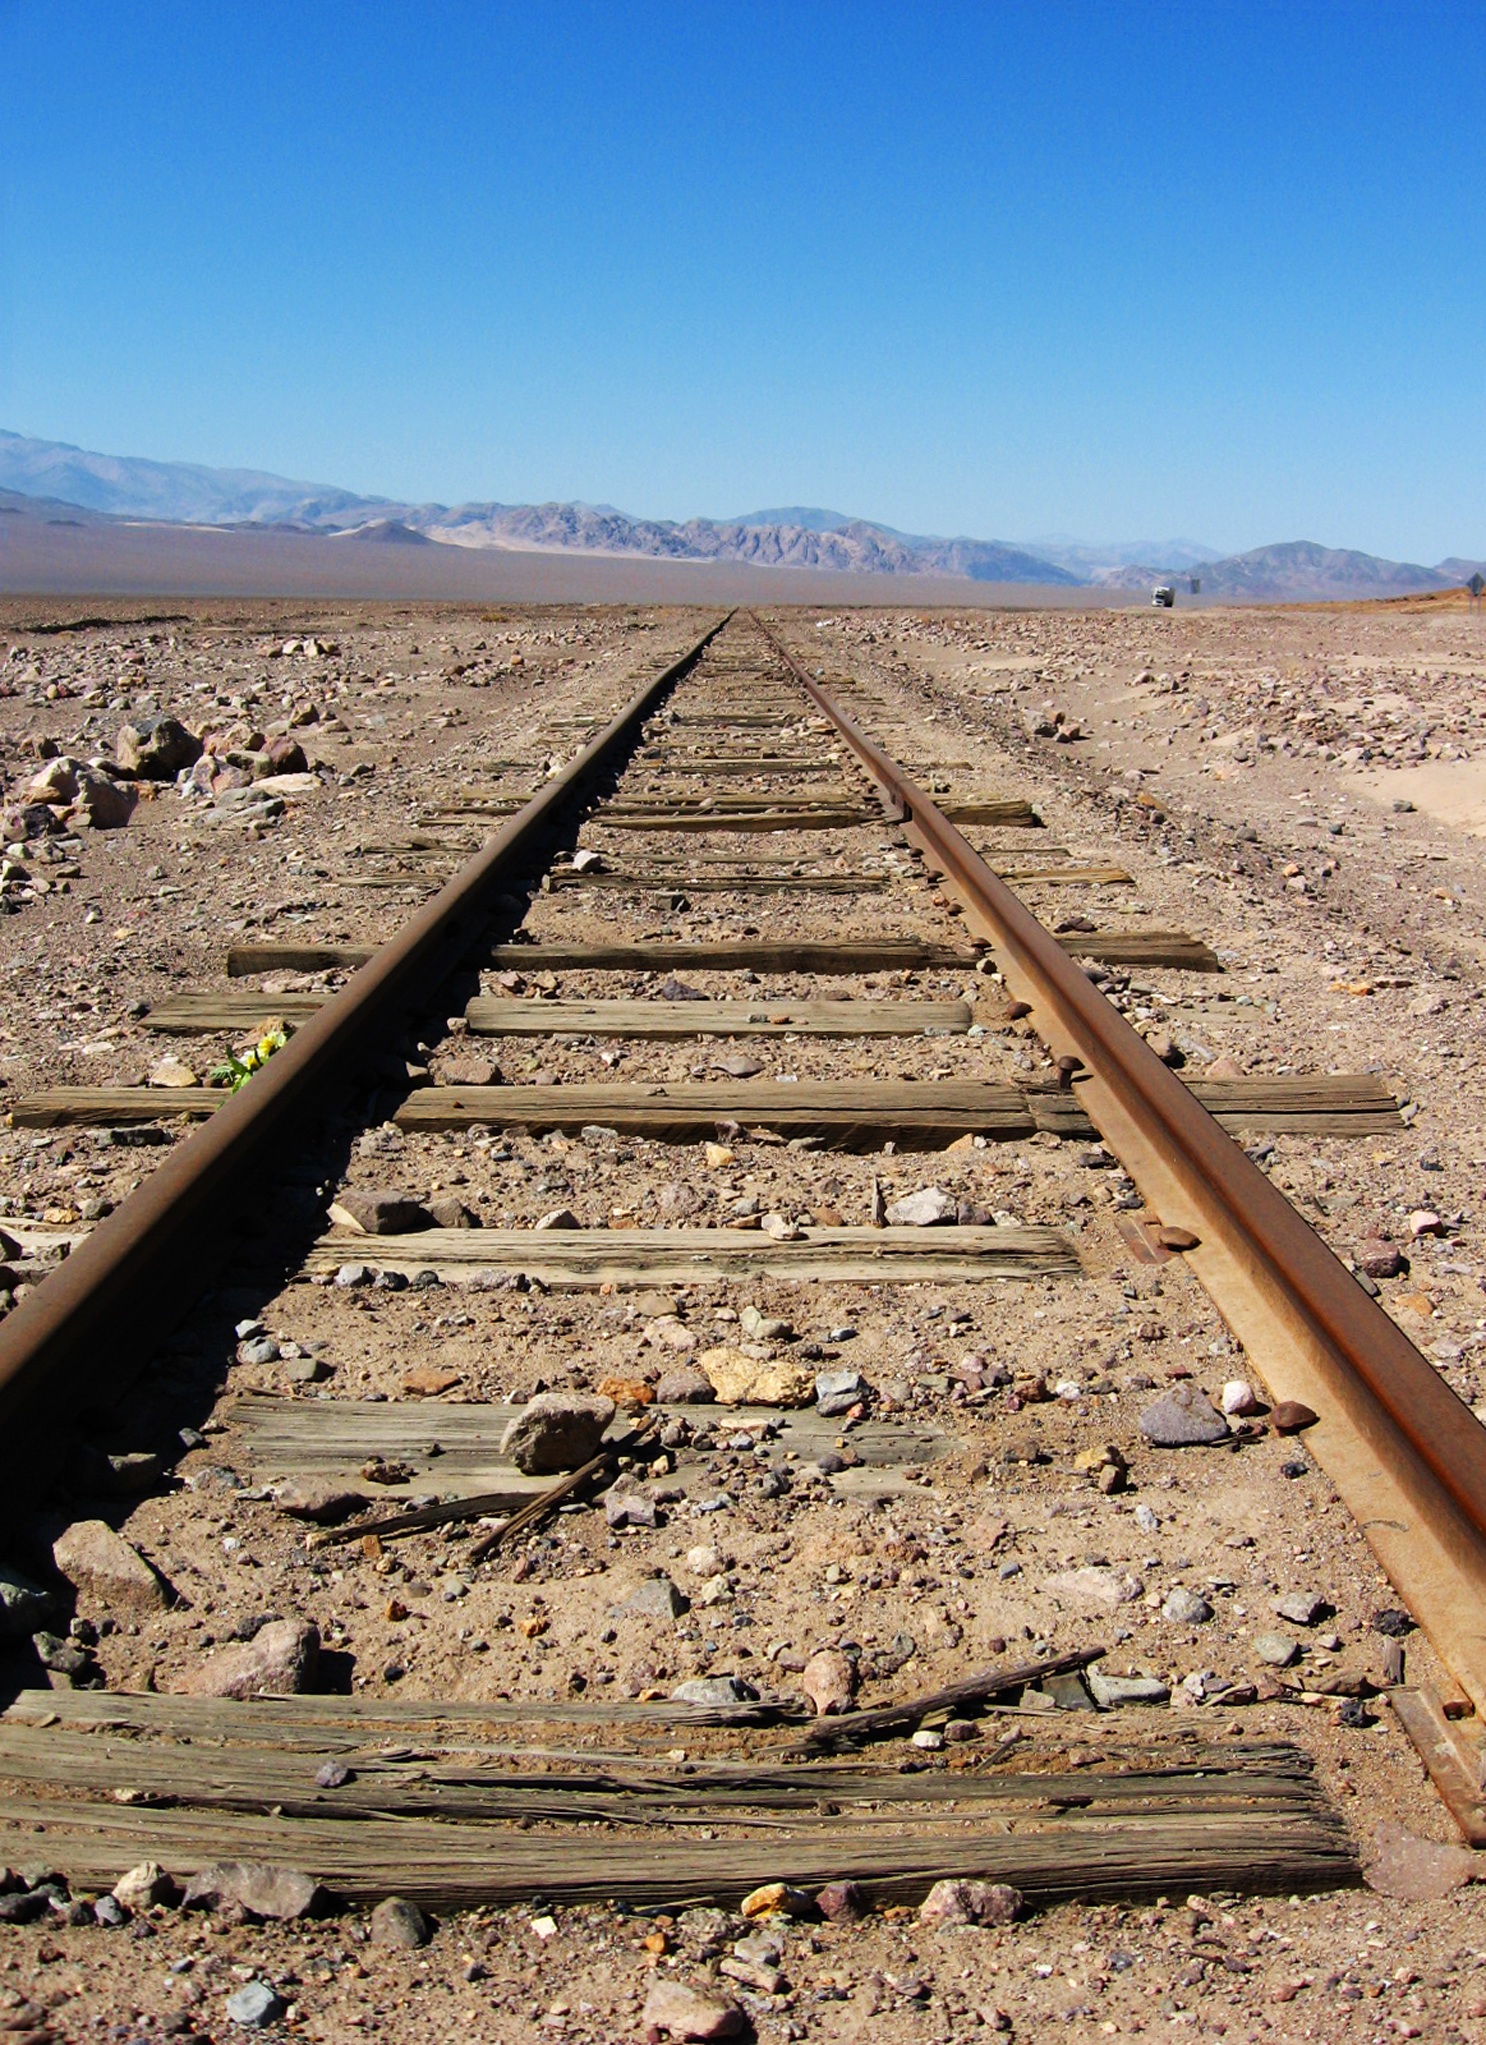
track, transport, soil, ancient history